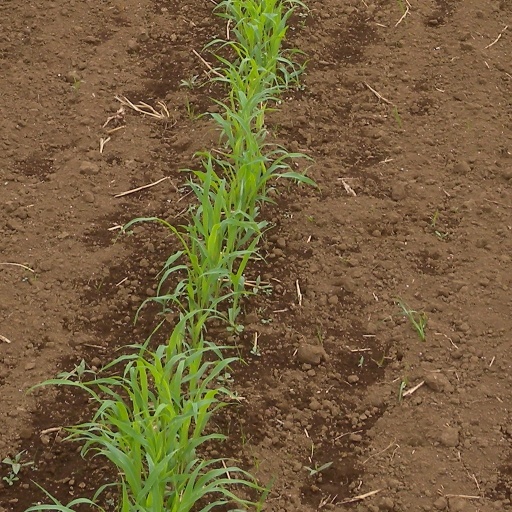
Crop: sorghum